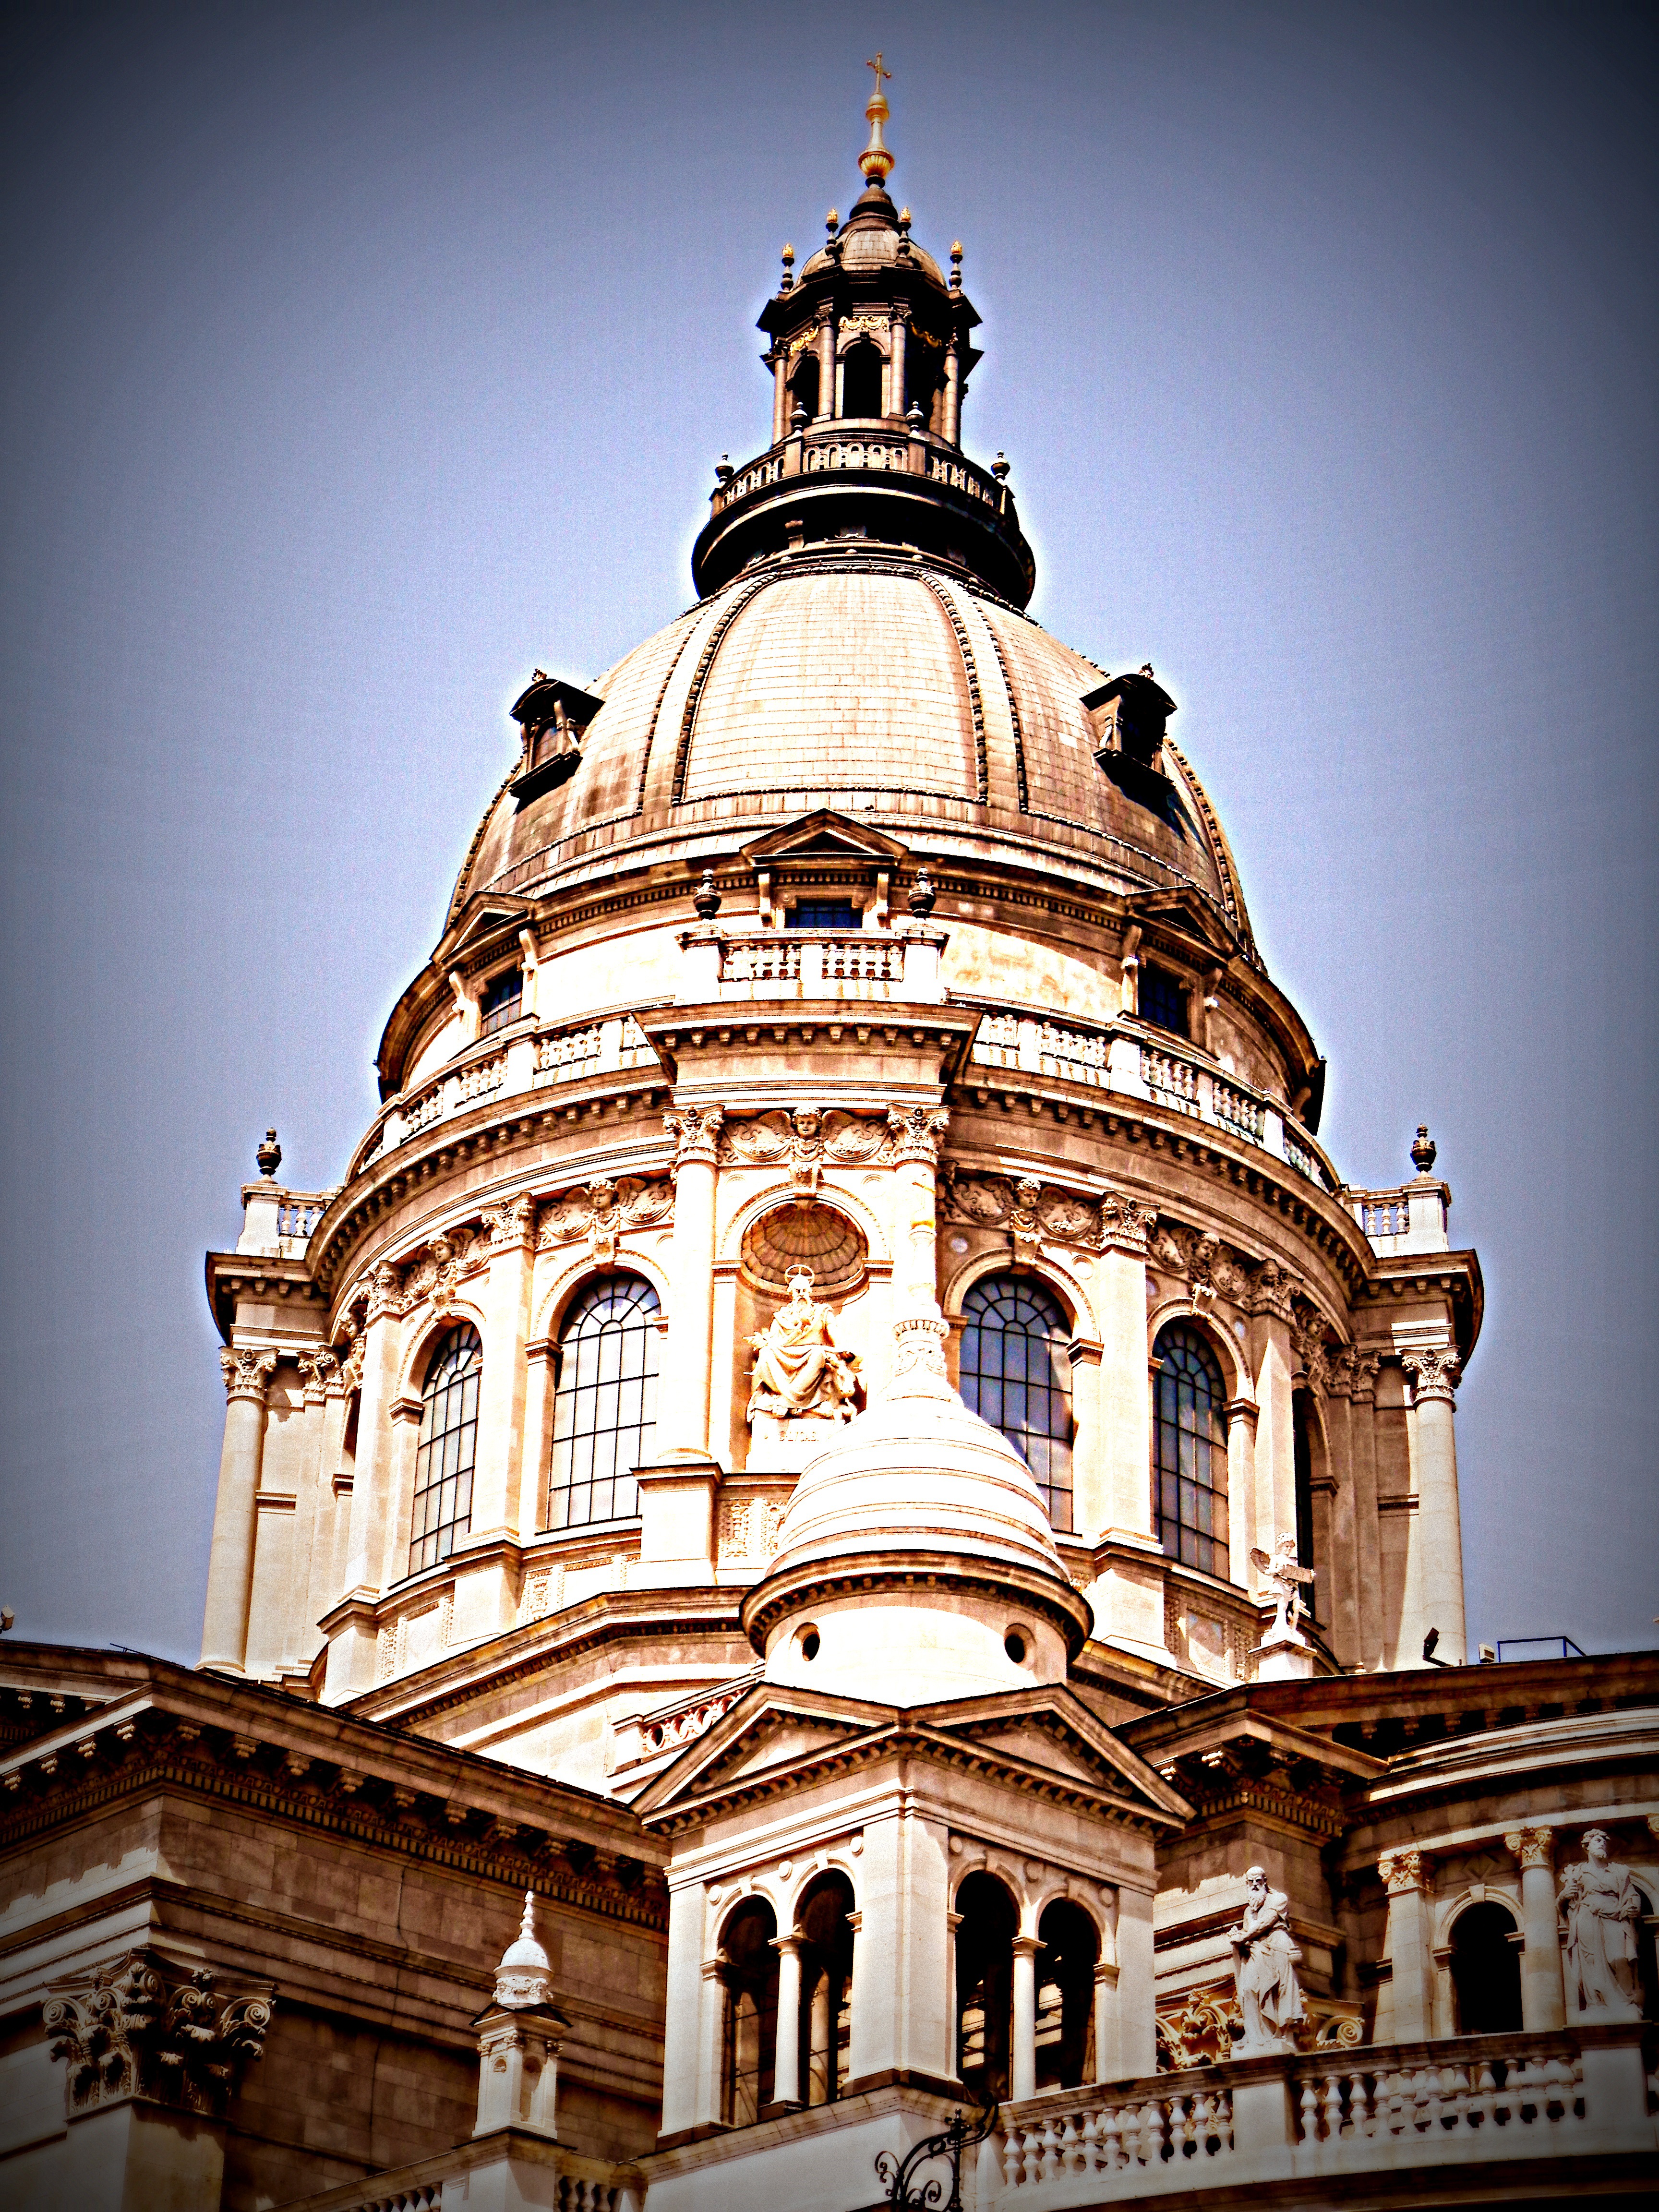
building, tower, landmark, facade, church, cathedral, place of worship, budapest, basilica, dome, ancient history